L-2-hydroxycarboxylate dehydrogenase (NAD+)

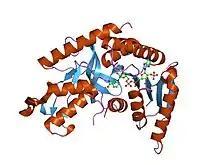

L-2-hydroxycarboxylate dehydrogenase (NAD) ("(R)-sulfolactate:NAD oxidoreductase", "L-sulfolactate dehydrogenase", "(R)-sulfolactate dehydrogenase", "L-2-hydroxyacid dehydrogenase (NAD)", "ComC") is an enzyme with systematic name "(2S)-2-hydroxycarboxylate:NAD+ oxidoreductase". This enzyme catalyses the following chemical reaction